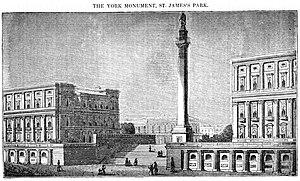
La Colonne du duc d'York est un monument dédié au prince Frédérick, duc d'York et d'Albany, deuxième fils du roi George III. Il fut dessiné par Benjamin Dean Wyatt. La colonne est située sur le côté sud de Waterloo Place, entre les des deux immeubles du Carlton House Terrace. Les escaliers descendant vers The Mall, sont communément appelés The Duke of York Steps.